La Bazoque, Orne

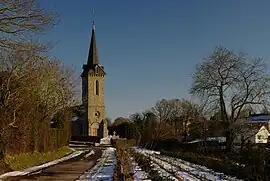
The church in La Bazoque

La Bazoque is a commune in the Orne department in northwestern France.